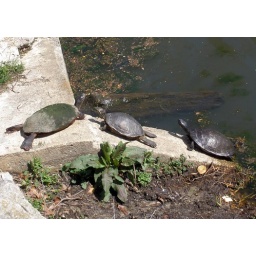
Turtles at a little bridge in a park near my house warming themselves in the sun.